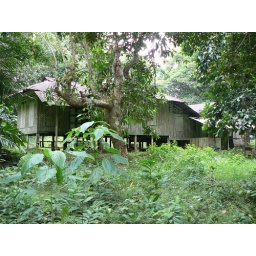
Stilt house in Pulau Ubin forest